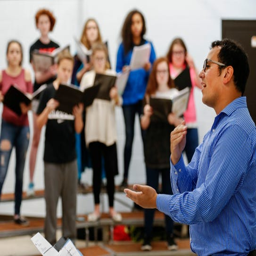
person works with his students in the choir